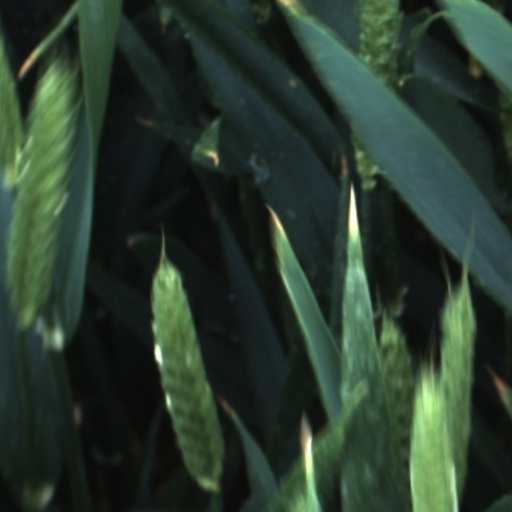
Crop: wheat